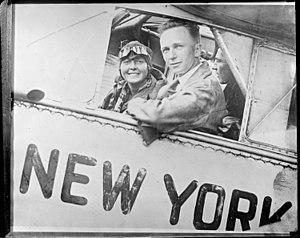
Clarence Duncan Chamberlin, né le 11 novembre 1893 à Denison et mort le 30 ou le 31 octobre 1976 à Derby, est un pionnier américain de l'aviation.